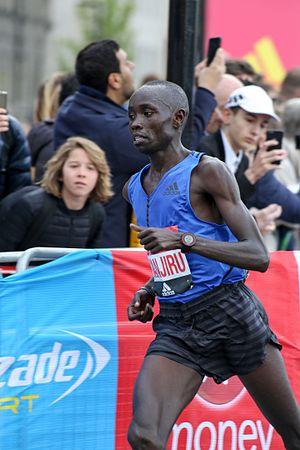
Daniel Kinyua Wanjiru est un athlète kényan, spécialiste des courses de fond.